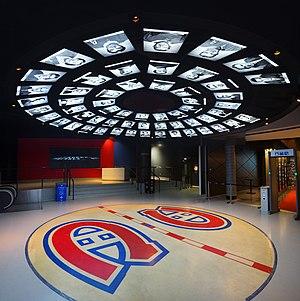
Temple de la renommée du Canadien, Centre Bell, Montréal
Les Canadiens de Montréal sont une franchise de hockey sur glace professionnel située à Montréal dans la province de Québec au Canada. L’équipe est membre de la Division Atlantique de l’Association de l’Est dans la Ligue nationale de hockey. Bien que le nom le plus utilisé pour désigner cette équipe soit les « Canadiens de Montréal », son nom officiel est le Club de hockey Canadien, inc.